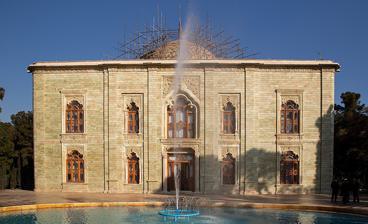
Building: Marble Palace (Tehran)
Country: Iran
Year built: 1937
Royal palace in Tehran, Iran Marble Palace General information Architectural style Eclectic architecture, combining Eastern and Western architectural features Town or city Tehran Country Iran Construction started 1934 Completed 1937 ; 88 years ago ( 1937 ) Client Reza Shah Pahlavi Technical details Size 35,462 square meters (land area) Design and construction Architect(s) Fathallah Firdaws Engineer Joseph Leon The Marble Palace ( Persian : کاخ مرمر , Kākh-e Marmar ) is a historic building and former royal residence in Tehran , Iran. It is located in the city centre, but the location was a quiet quarter of Tehran when the palace was erected. History The property in which the Marble Palace is situated used to belong to Abdol-Hossein Farman Farma , a Qajar Prince. His son had a mansion in the property. The Marble Palace was built between 1934 and 1937. It was constructed on the orders of Reza Shah by French engineer Joseph Leon and Iranian architect Fat'hollah Firdaws. It was originally built to host official functions and receptions. The palace was used as the residence of both Reza Shah and Mohammad Reza Shah . Reza Shah and his fourth spouse Esmat Dowlatshahi lived at the palace with their five children until Reza Shah's exile in 1941. Reza Shah signed his letter of abdication at the palace in September 1941. Numerous significant royal events occurred during the reign of Mohammad Reza Shah. It was one of his two significant palaces in addition to Golestan Palace . The Marble palace was identified with the Shah's persona in the 1950s. The palace hosted all three marriage ceremonies of the Shah. The Iranian wedding ceremony of the Shah and his first spouse, Princess Fawzia , was held at the palace in 1939, and it was their residence until their divorce in 1945. In October 1950, the betrothal ceremony and in February 1951, the wedding ceremony of the Shah and his second spouse, Soraya Esfandiary , were held at the palace. Both betrothal and marriage of the Shah to his third wife, Farah Diba , also occurred at the palace. Shahnaz Pahlavi , daughter of the Shah and Princess Fawzia, also wed Ardeshir Zahedi at the palace in October 1957. In addition, the palace hosted the Shah's 48th birthday party. The palace witnessed a five-day protest of Mohammad Mosaddegh 's supporters between 14 and 19 October 1949 who could not secure a seat in the election. They were eighteen former Parliament members, newspaper editors, and religious leaders, including Hossein Fatemi and Shamseddin Amir-Alai , who entered the palace to meet with the Shah to express their concerns about the election. The meeting occurred at the palace on 19 October. The image of the Marble Palace on a 100 Iranian rial banknote dated 1974 Besides these events the Shah also survived an assassination attempt at the palace on 10 April 1965 perpetrated by an Iranian soldier. Following this event which is known as the Marble Palace Plot the palace was no longer in use and was made by the Shah a museum on 20 June 1970. Style and technical features The design of the two story palace was first developed by Ostad Jafar Khan. However, the final sketch was produced by Ostad Haidar Khan. The overall architectural style of the palace is eclectic, combining Eastern, including Qajar architectural features, and Western architectural styles. The palace is surrounded by a garden. The external surface of the palace is of white marble. The stone entrance of the palace where two statues of Achaemenid soldiers holding arrows were erected particularly reflects eclectic architectural style. These statues were carved by Iranian artist Jafar Khan. The palace has other gates which were made by local craftsmen from different provinces. The palace is covered by a huge dome that is a replica of the Sheikh Lotfollah mosque in Isfahan . The dome is covered by arabesque tiles with scroll-like patterns. The internal area of the palace is highly formal with heavily carved doors and extremely high ceilings. The palace has a very large reception room where mirrors are used like in many mosques and holy shrines in the country. The room is known as the "Hall of Mirrors". The interior of the palace was furnished by rich fabrics and rugs. Decorations were made by the Iranian architect Hossein Lorzadeh. The tiles used at the palace were produced by Ostad Yazdi and paintings by Ostad Behzad. The land area of the palace is 35,462 square metres (3.5 ha; 8.8 acres), 2,870 square metres (0.3 ha; 0.7 acres) of which is used for residence. Current usage After the 1979 Islamic revolution , the palace was used as a museum until 1981. Then it was given to the expediency discernment council . Local people reported that the palace had been used by senior politicians of the Islamic Republic of Iran . The historical items used at the palace, including furniture, are being exhibited at the decorative arts museum in Tehran. The palace had been closed to the public until July 2020 when it was redesigned as the museum of arts following its acquisition by the Mostazafan Foundation in 2019. Gallery References